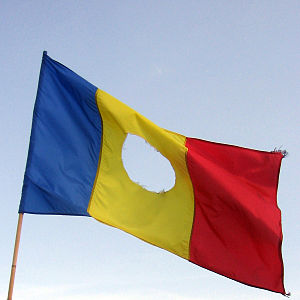
Rumæniens flag
Revolutionsflag med hul.
Rumæniens flag blev taget i brug 27. december 1989. Farverne blå, gul og rød er traditionelle rumænske farver. De stammer fra året 1848 og er sat sammen af fyrstedømmerne Valakiets og Moldaviens farver. Under landets kommunistiske periode brugte man det samme flag, men med landets nationalvåben i midten.